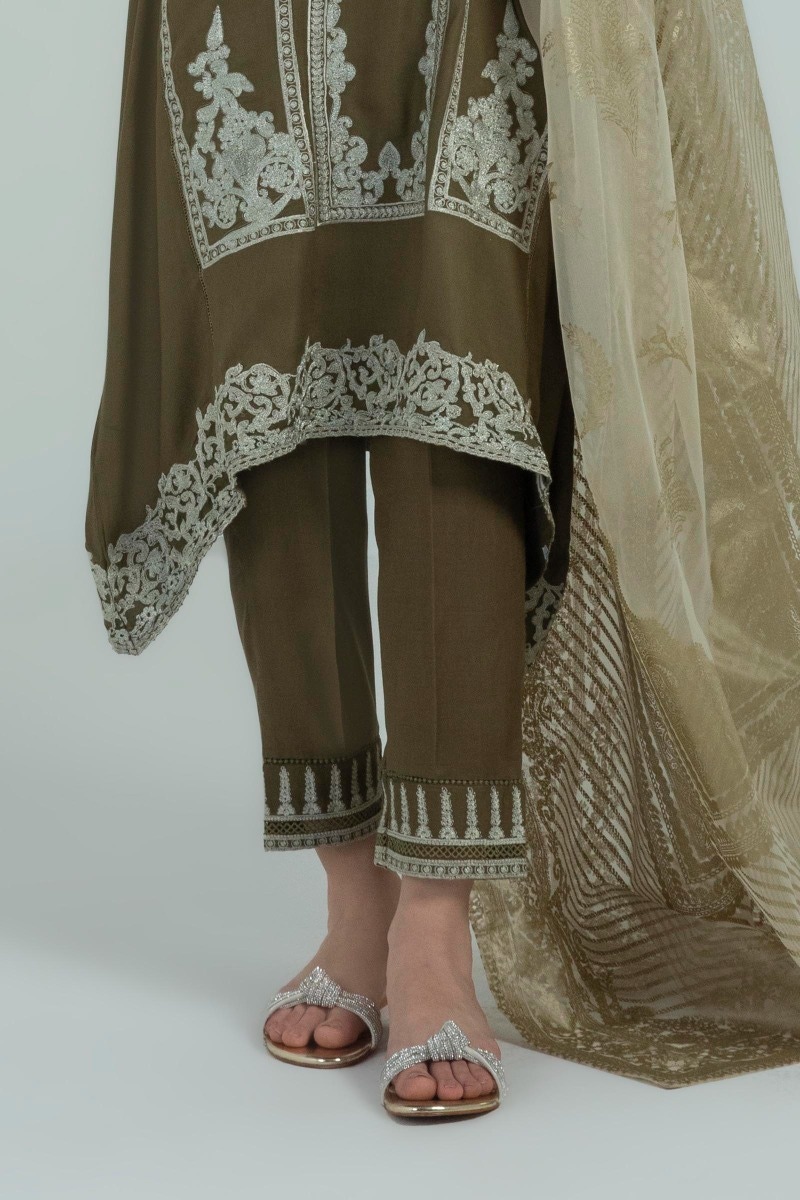
khaki embroidered chiffon pants